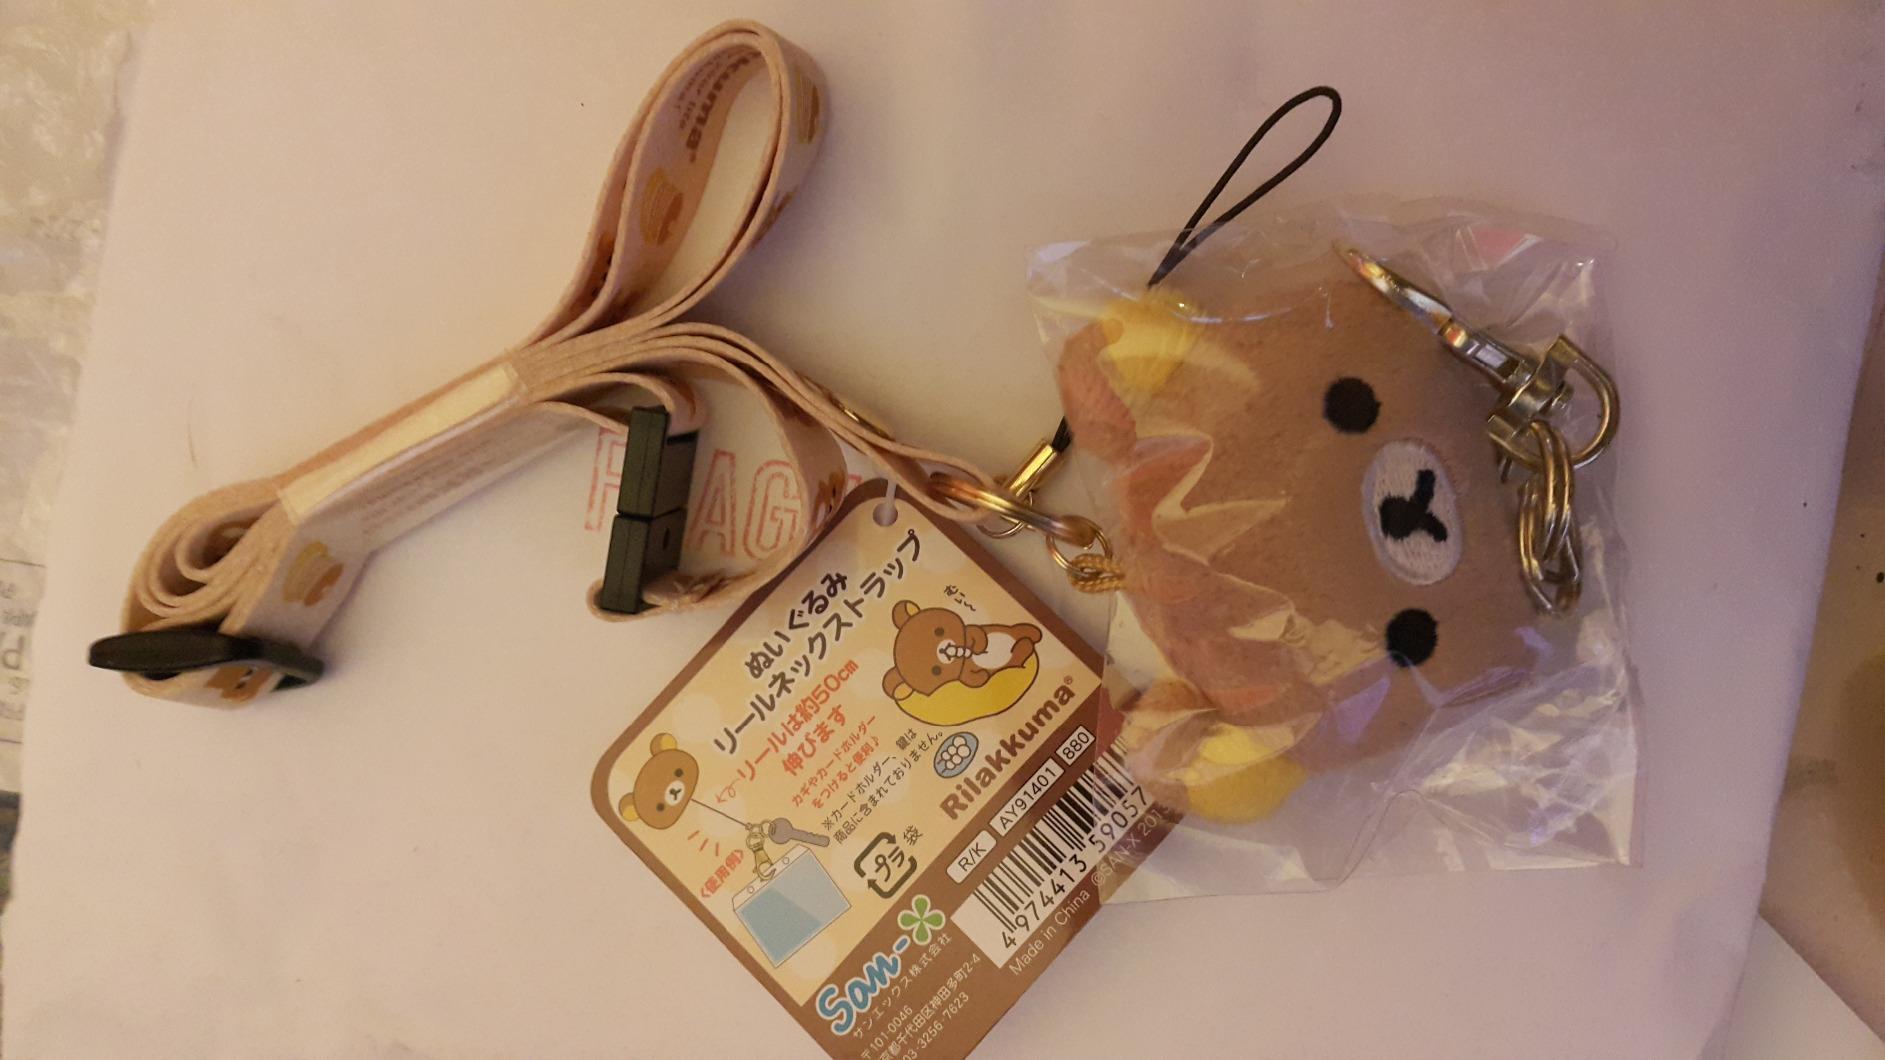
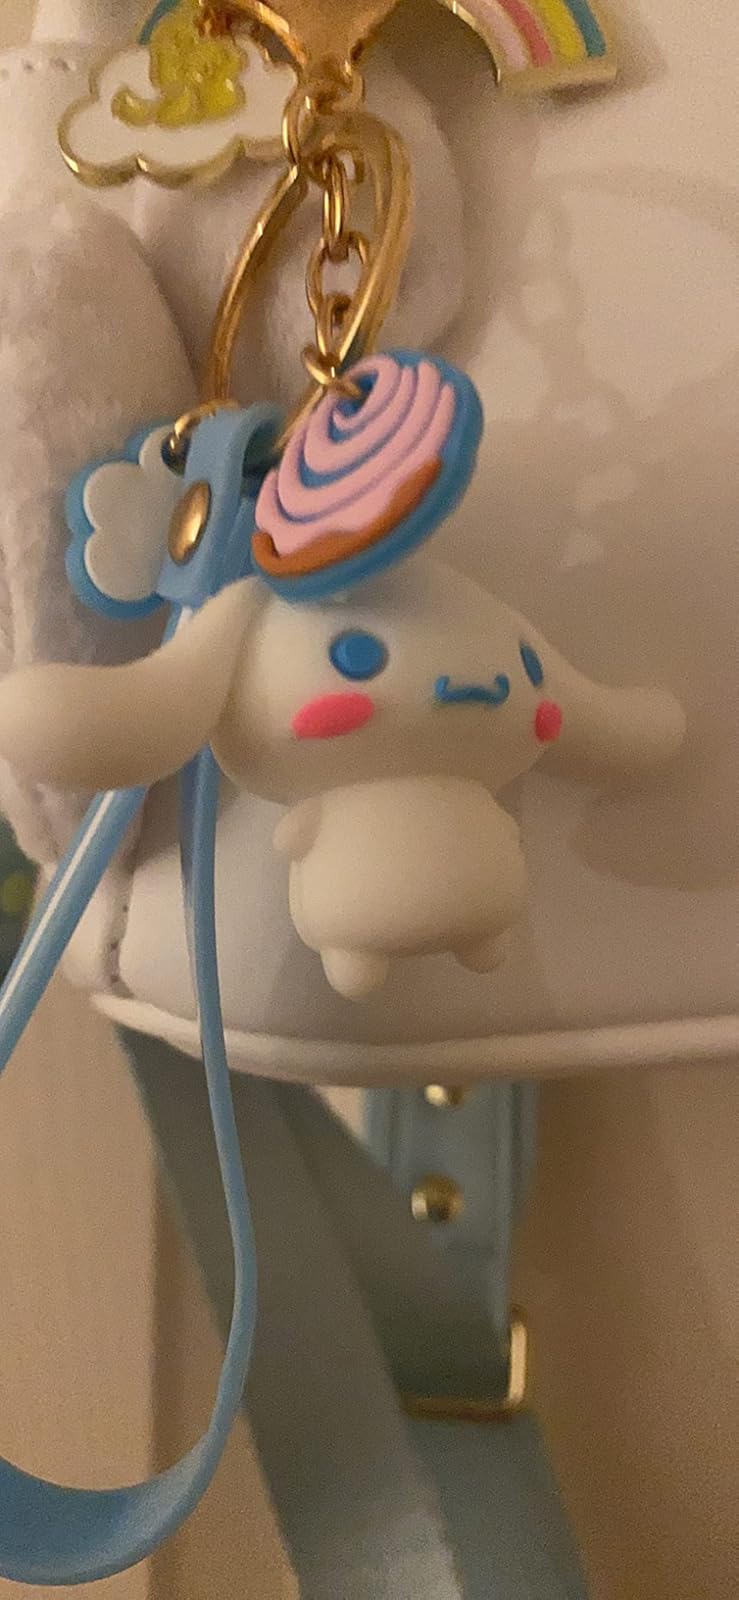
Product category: accessories_keychain
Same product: no